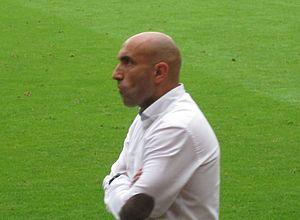
Abelardo Fernández Antuña, plus connu sous le nom d'Abelardo, né le 19 avril 1970 à Gijón, Asturies, est un footballeur international espagnol reconverti en entraîneur.